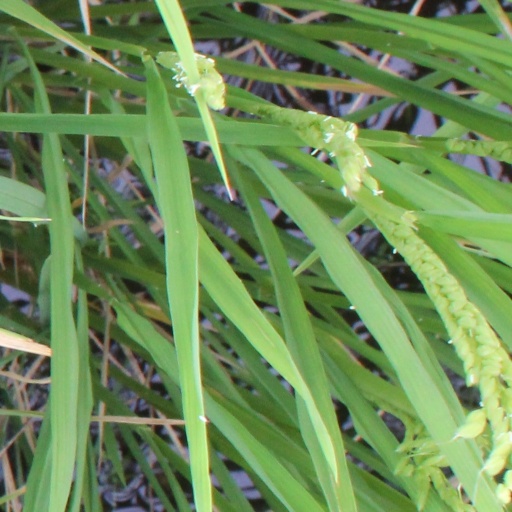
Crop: rice